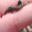
Label: worm